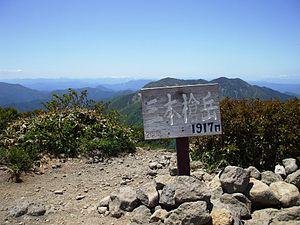
Le mont Nasu, désigne, dans un sens large, un groupe de volcans du Japon : les monts Nasu, à cheval sur les deux préfectures de Fukushima et de Tochigi, sur l'île de Honshū. Dans un sens restreint, il s'agit d'un volcan du bourg de Nasu, au nord-est de la préfecture de Tochigi, aussi connu sous le nom de mont Chausu. Le mont Sanbonyari, qui s'élève à l'altitude de 1 917 m, est le sommet le plus élevé des monts Nasu. Situé dans la partie nord-est du parc national de Nikkō, dans la région de Kantō, le mont Nasu est une des 100 montagnes célèbres du Japon.